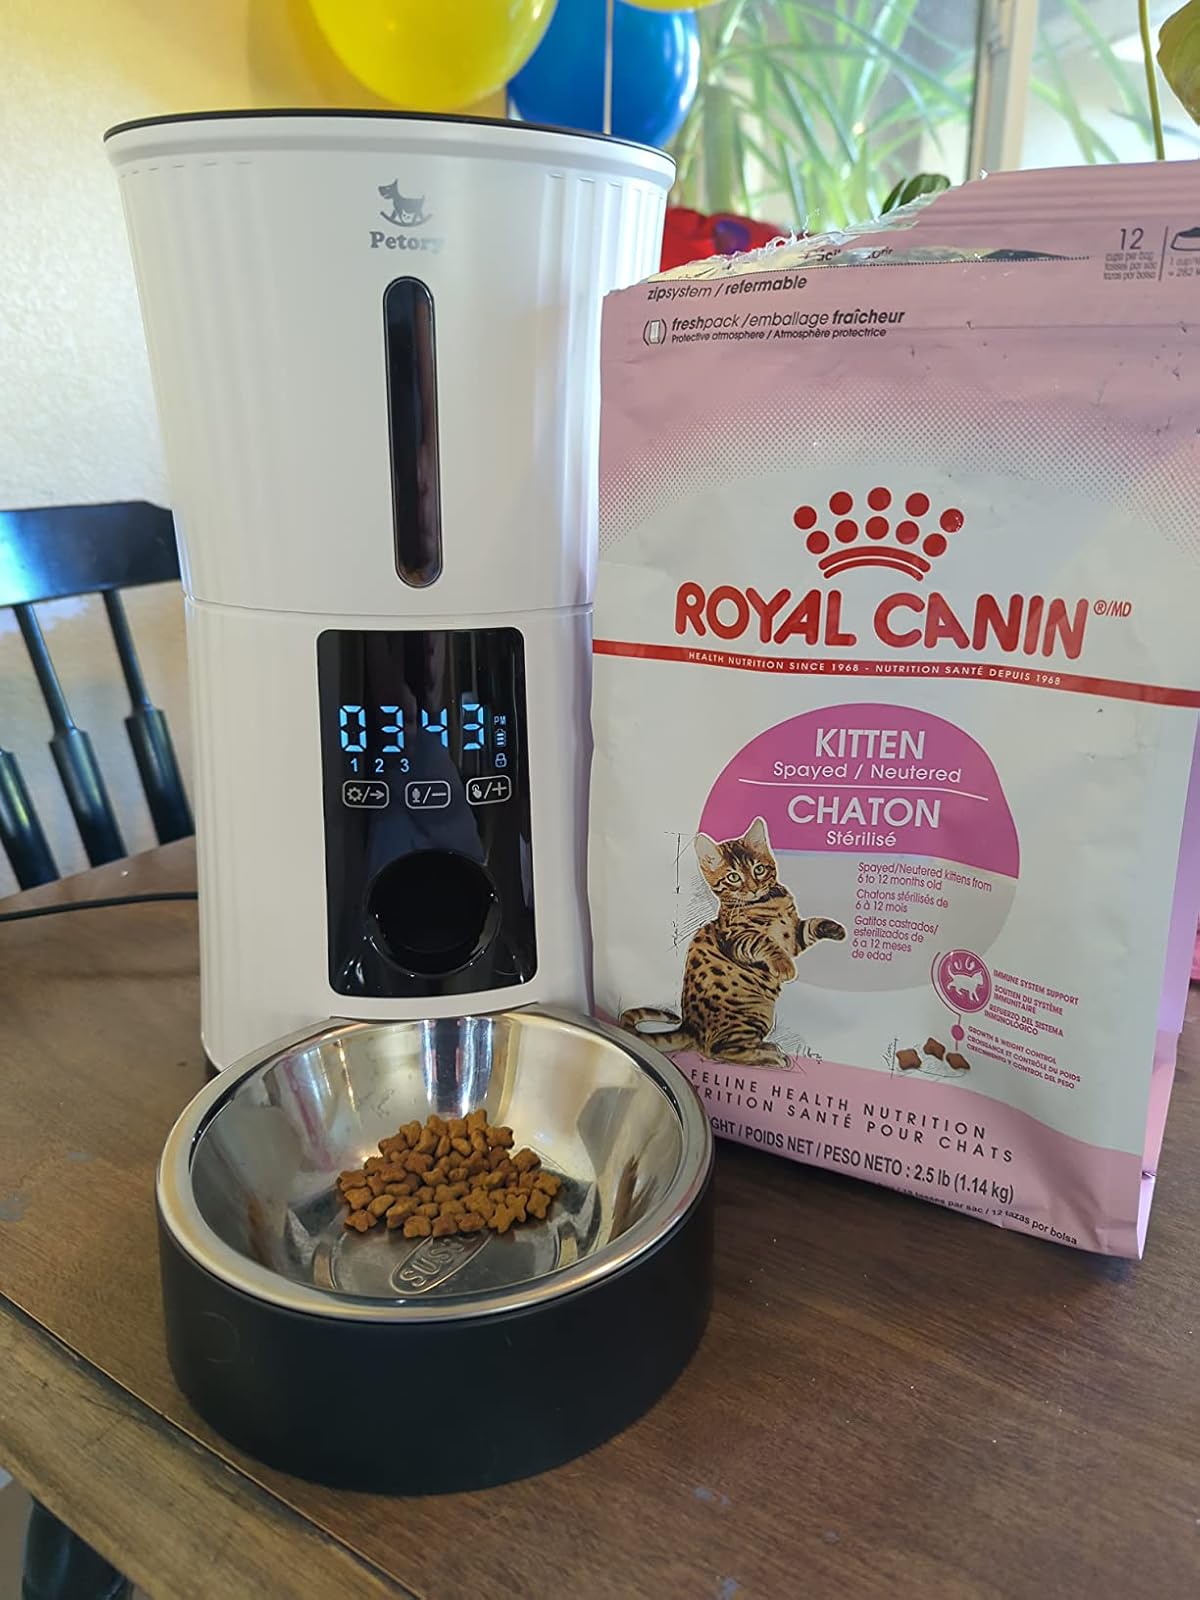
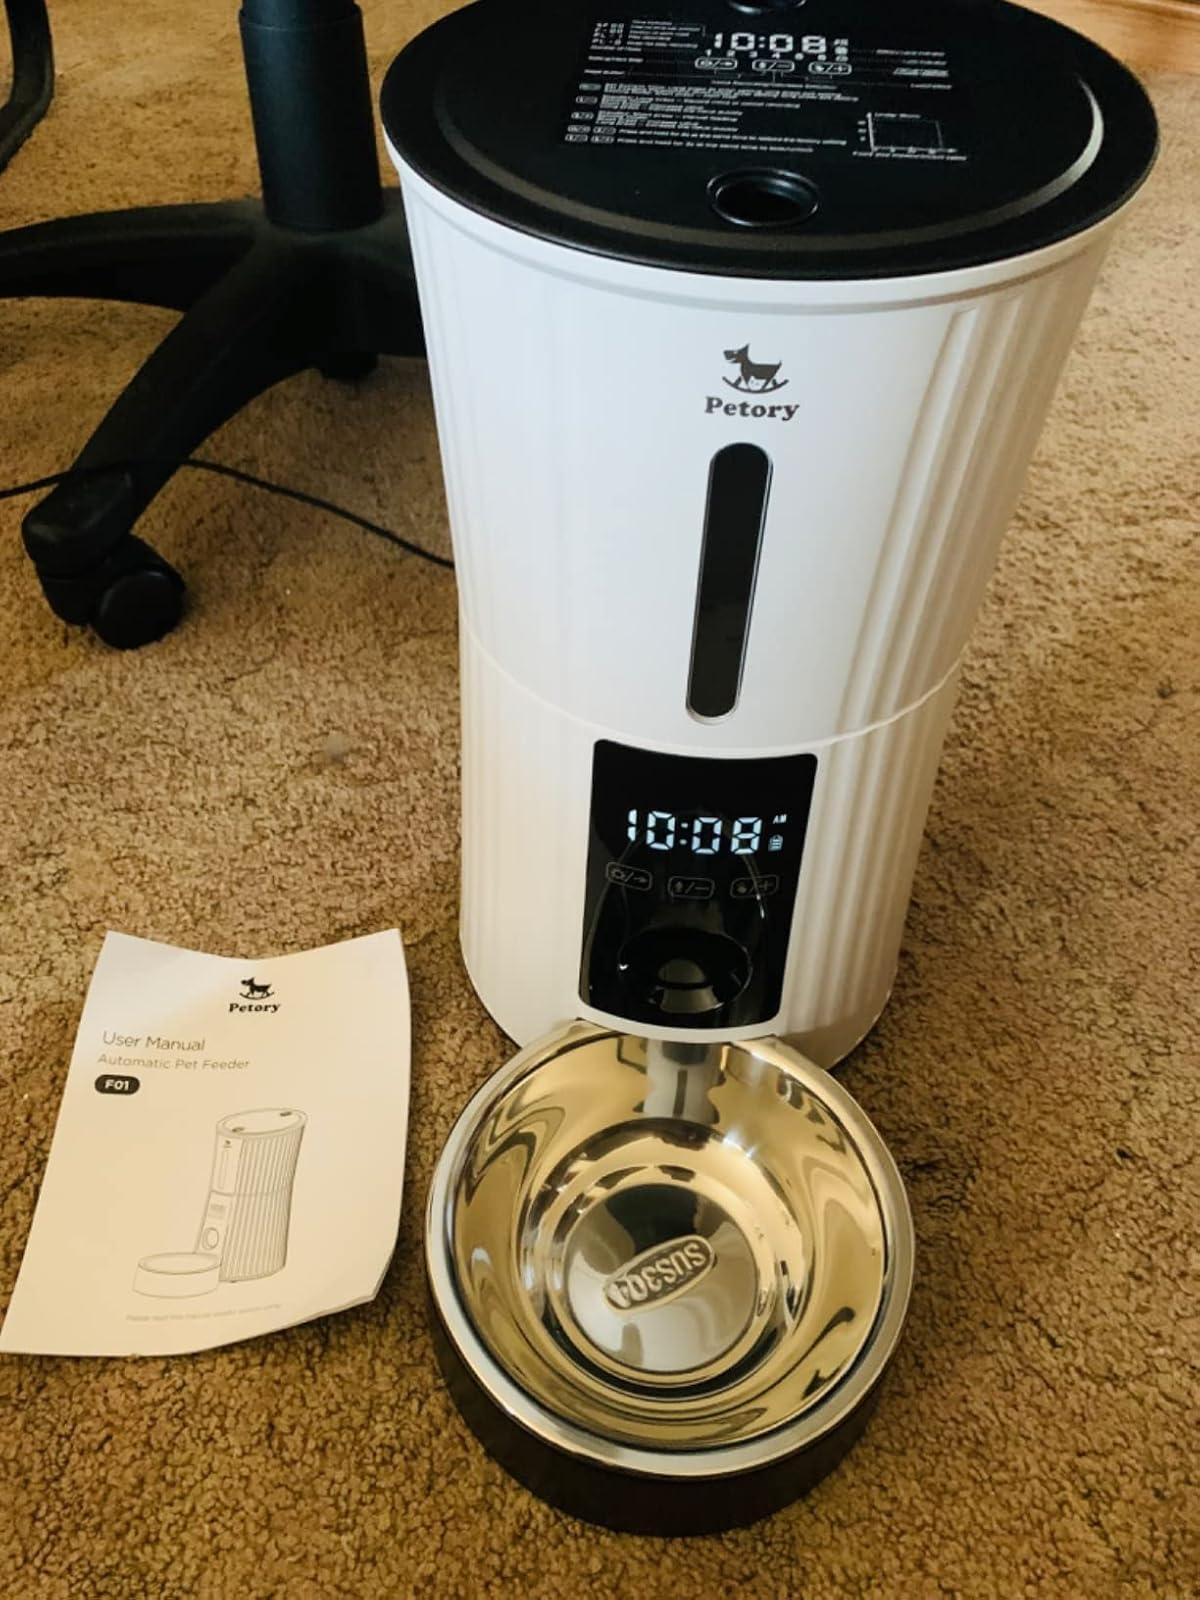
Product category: items_feeder
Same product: yes